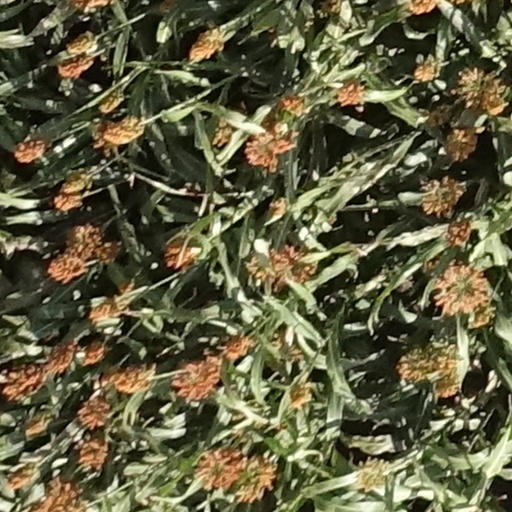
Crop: sorghum